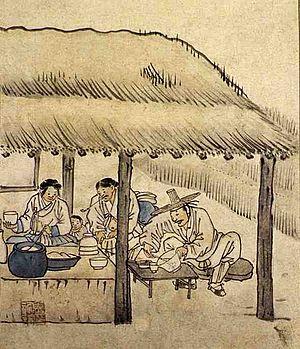
Kim Hong-do, connu aussi sous le nom de Danwon, est un peintre coréen de la fin de la période de Joseon.